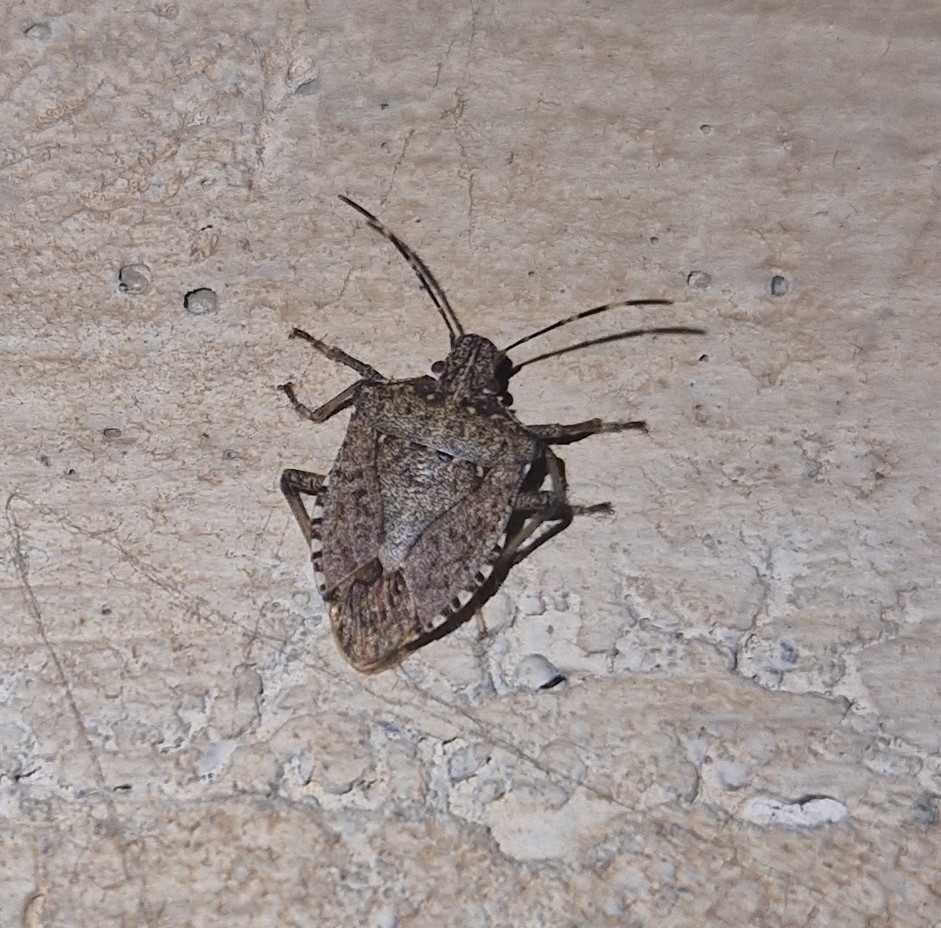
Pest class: stink_bug